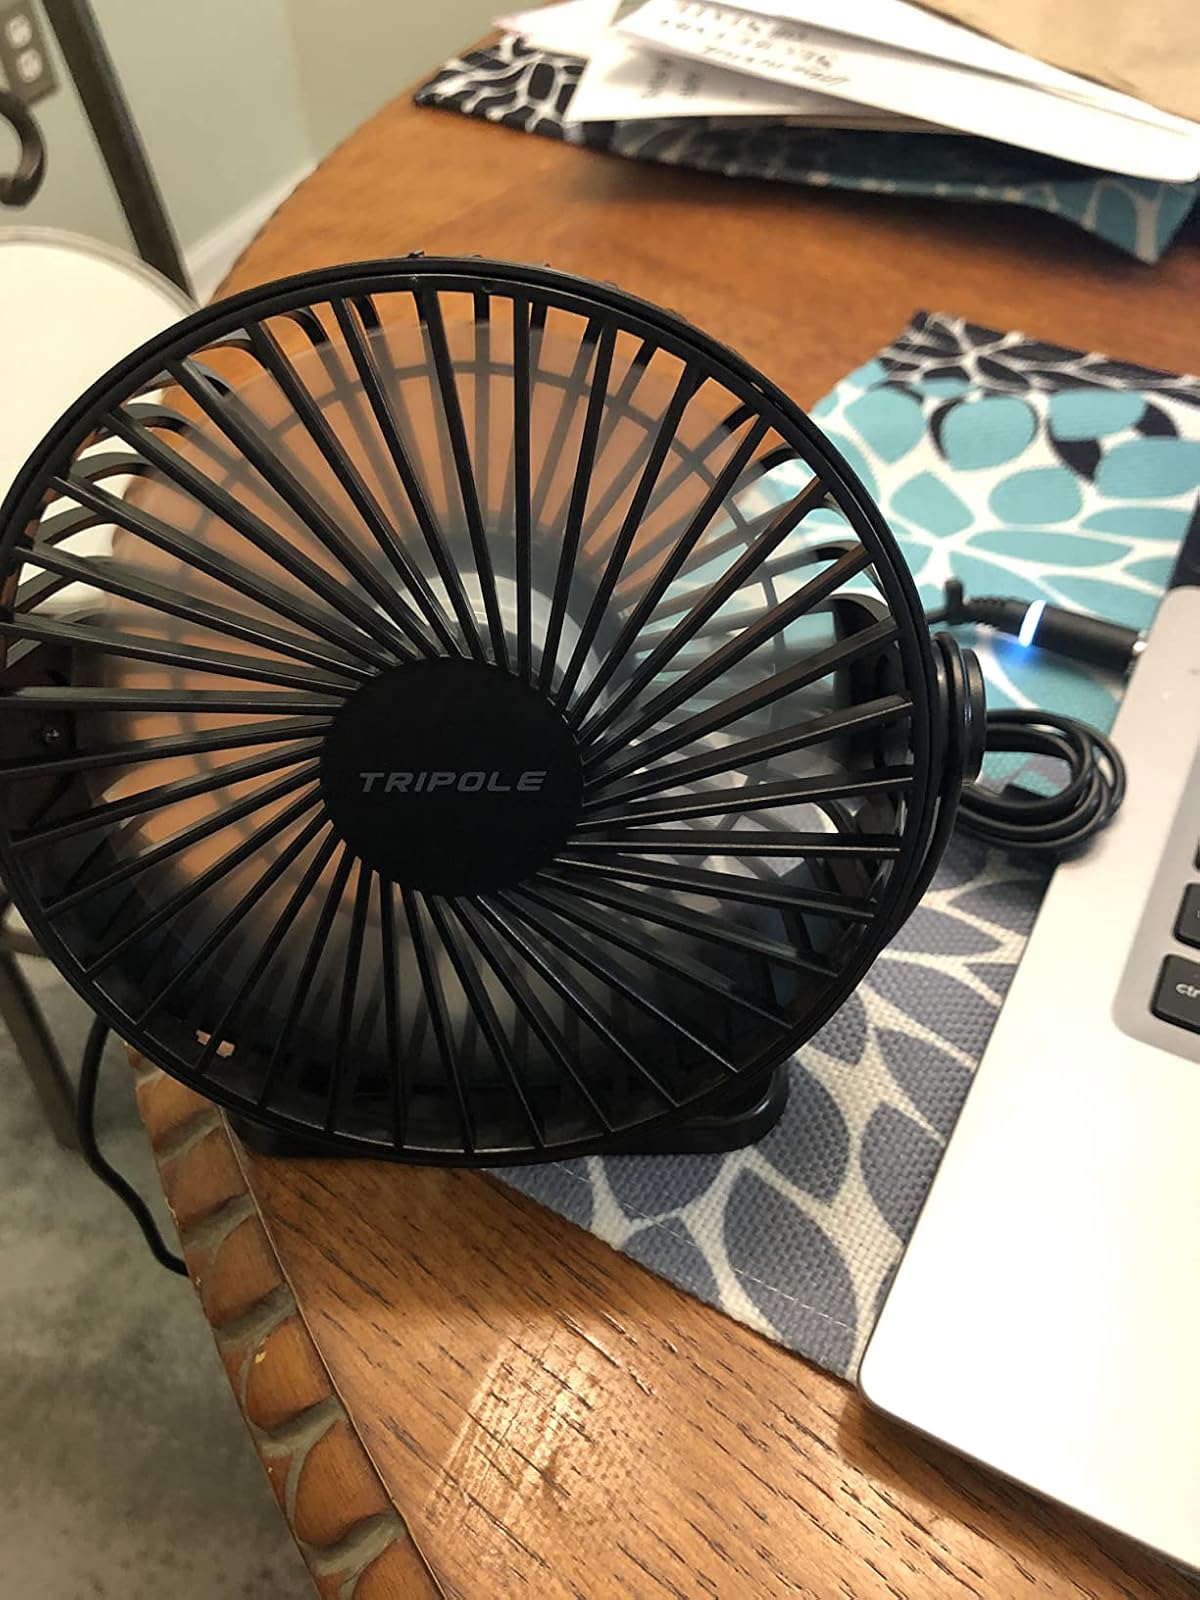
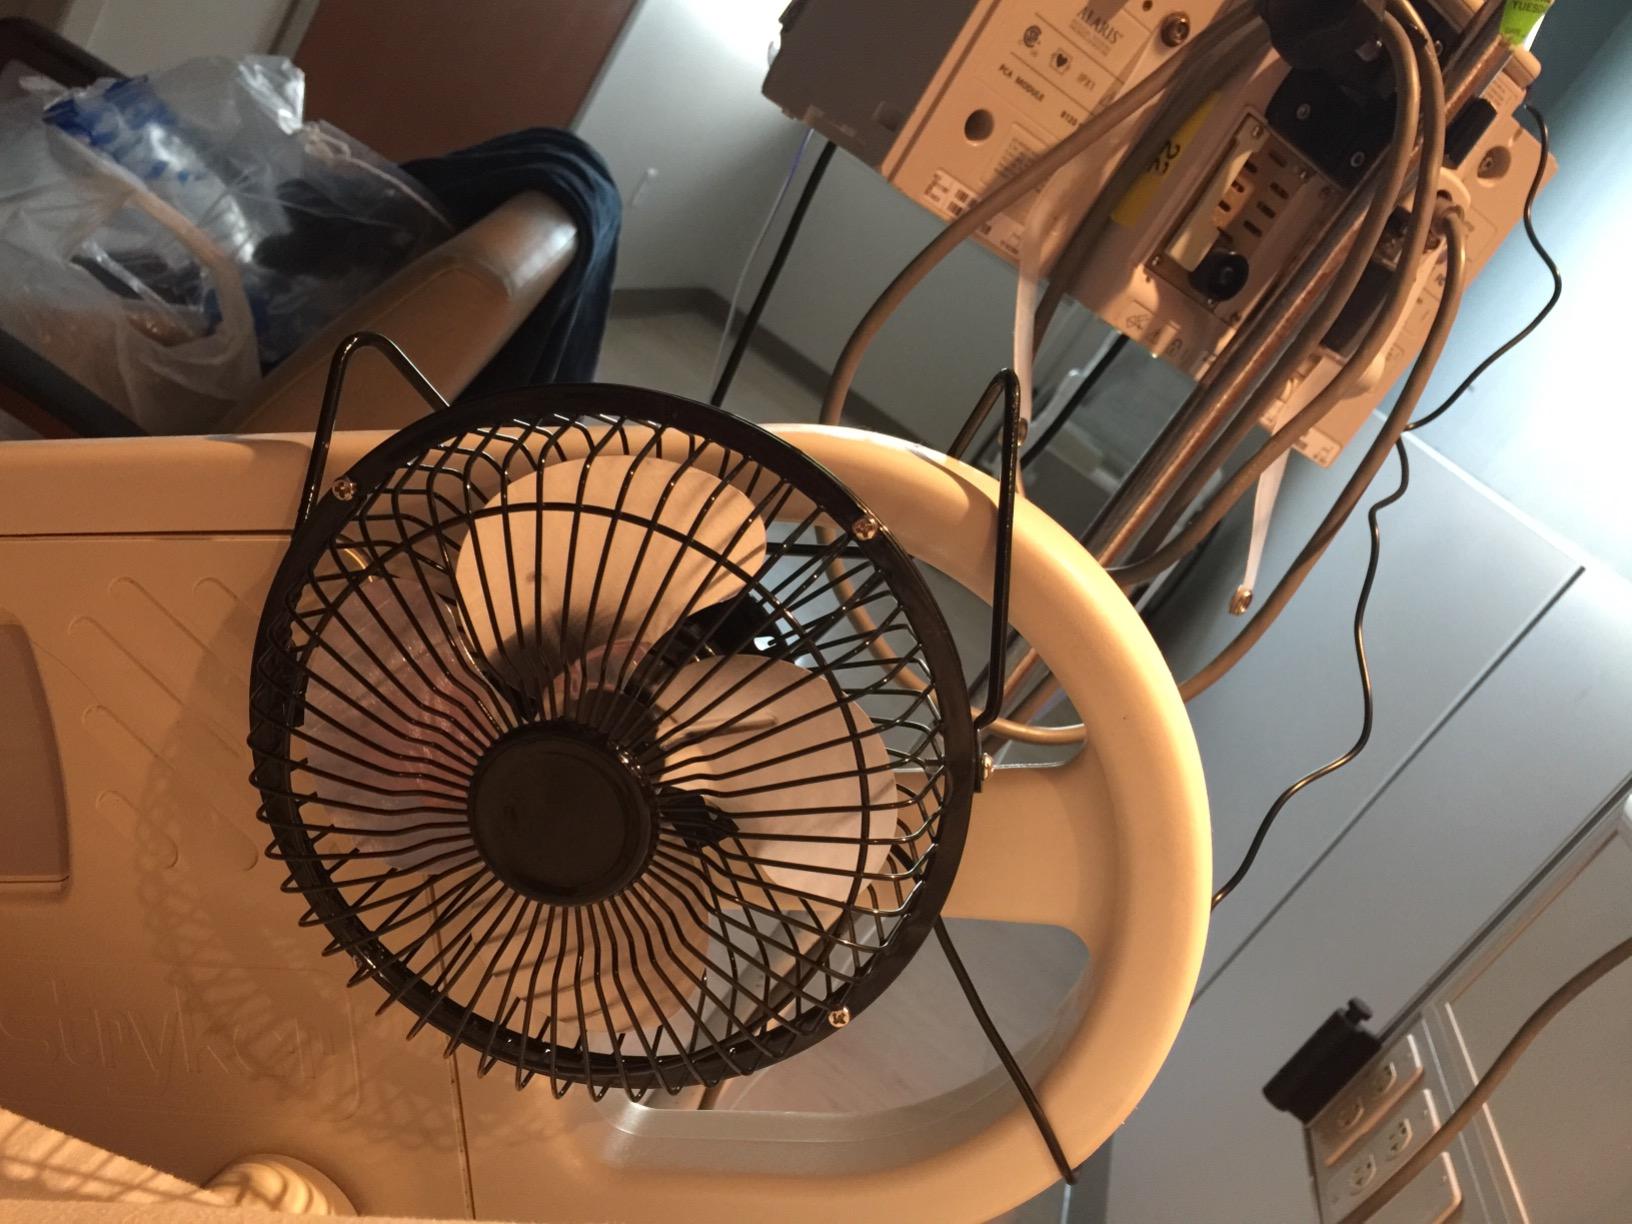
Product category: fan
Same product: no